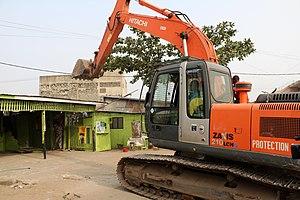
to re-define public areas, degeneration proves to be necessary This is an image with the theme ""Africa on the Move or Transport"" from: Benin"